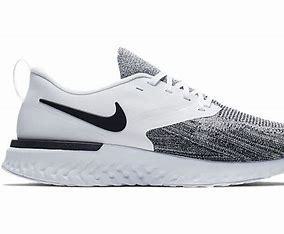
Brand: Nike
Model: Odyssey React Flyknit 2